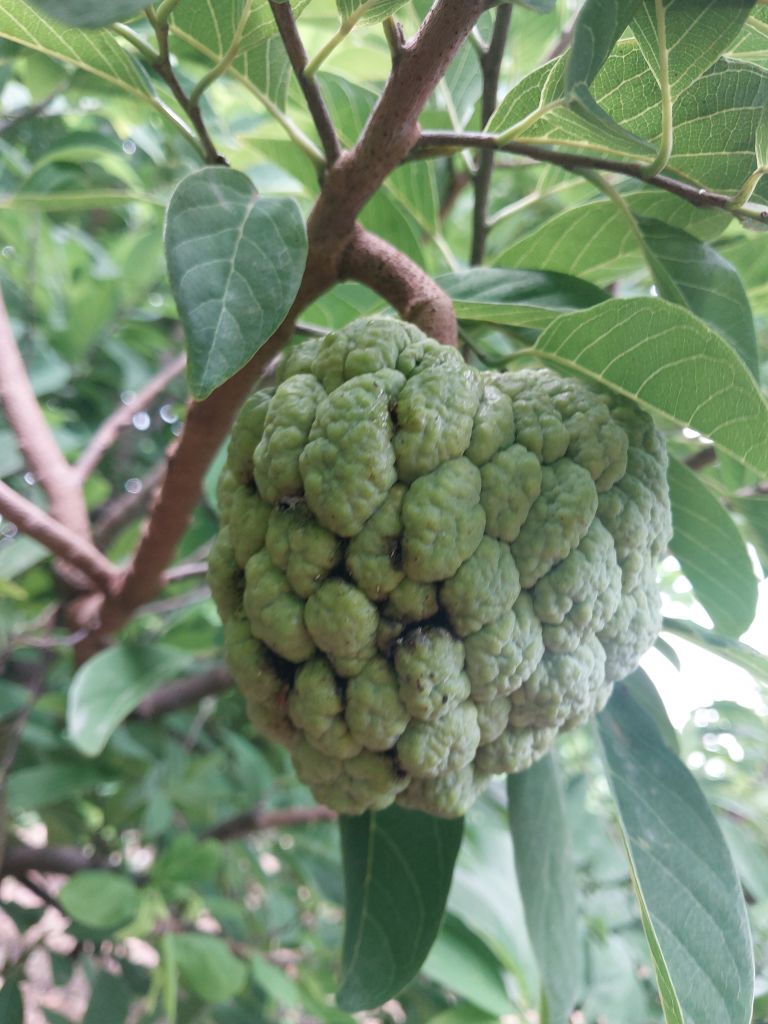
Disease label: Athracnose